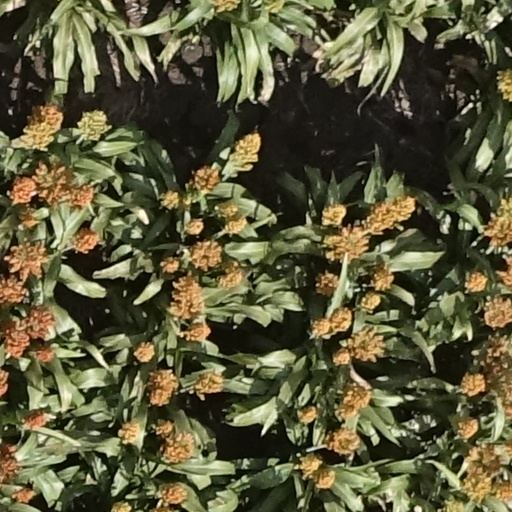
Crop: sorghum